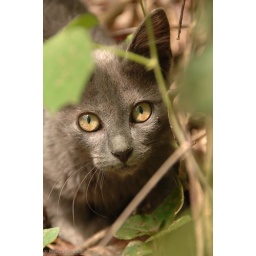
A kitten with amazing yellow eyes followed me around outside a cigar factory in Panama. Coche Mountains, Panama